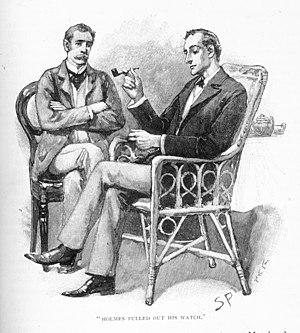
The Strand Magazine est un mensuel illustré anglais publié de janvier 1891 à mars 1950, en ce qui concerne la première série. Y furent éditées à partir de juillet 1891 les célèbres aventures de Sherlock Holmes d'Arthur Conan Doyle, qui le rendirent très populaire. La version américaine commence à paraître dès 1891.
L'holmésologie est un néologisme s'appliquant au fandom des adeptes et admirateurs de l'œuvre romanesque holmésienne d'Arthur Conan Doyle.
Le docteur Watson /ˈwat͡sən/ est un personnage de fiction créé par l'écrivain Arthur Conan Doyle. Watson est le meilleur ami du détective Sherlock Holmes et narrateur de presque toutes les histoires.
Arthur Conan Doyle, né Arthur Ignatius Conan Doyle le 22 mai 1859 à Édimbourg et mort le 7 juillet 1930 à Crowborough, est un écrivain et médecin britannique. Conan est l'un de ses prénoms et Doyle son nom de famille. Il doit sa célébrité à ses romans et nouvelles mettant en scène le détective Sherlock Holmes — considérés comme une innovation majeure du roman policier — et le professeur Challenger. Cet écrivain prolifique a également été l'auteur de livres de science-fiction, de romans historiques, de pièces de théâtre, de poésies et d'œuvres historiques.